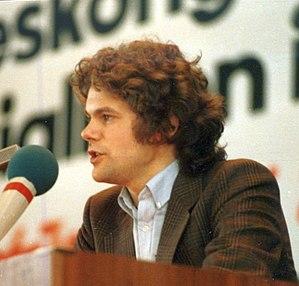
Olaf Scholz, né le 14 juin 1958 à Osnabrück, est un homme politique allemand membre du Parti social-démocrate d'Allemagne. Il est vice-chancelier et ministre fédéral des Finances depuis le 14 mars 2018.